Red Harvest

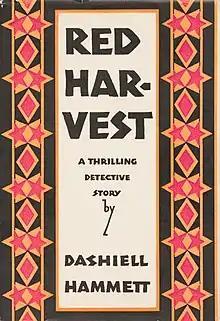
Cover of the first edition

Red Harvest (1929) is a novel by American writer Dashiell Hammett. The story is narrated by the Continental Op, a frequent character in Hammett's fiction, much of which is drawn from his own experiences as an operative of the Pinkerton Detective Agency (fictionalized as the Continental Detective Agency). The plot follows the Op's investigation of several murders in a corrupt Montana mining town, which had been taken over by gangs following a labor dispute. Some of the novel was inspired by the Anaconda Road massacre, a 1920 labor dispute in the mining town of Butte, Montana.